Shawn Michaels

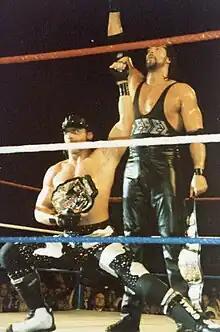
Diesel acted as Michaels's on-air bodyguard and tag team partner for two championship reigns.

At WrestleMania VIII on April 5, 1992, Michaels defeated Tito Santana in his first pay-per-view singles match after both men had simultaneously eliminated each other from that year's Royal Rumble. Michaels subsequently became a contender to the promotion's singles titles and failed to win the WWF Championship from champion Randy Savage in his first opportunity to compete for that title at British event UK Rampage, held on April 19 at the Sheffield Arena and broadcast on Sky Movies Plus (the match later aired in the US on the edition of June 15 of "Prime Time Wrestling"). Michaels was also unable to win the Intercontinental Championship from Bret Hart in the WWF's first ladder match at a "Wrestling Challenge" taping on July 21, which was subsequently made available on multiple Coliseum/WWE Home Video releases. However, he won the title from The British Bulldog on "Saturday Night's Main Event XXXI", which aired on November 14. He faced Hart for the WWF Championship at Survivor Series on November 25, but lost the match. Originally the secondary main event, Michaels and Hart became the primary main event after The Ultimate Warrior was unable to compete and was replaced by Mr. Perfect (Curt Hennig) in the tag team match that involved Randy Savage against the team of Ric Flair and Razor Ramon. During this time, Michaels and Sherri split and he engaged himself in a feud with former tag team partner Marty Jannetty. Michaels lost the Intercontinental Championship to Jannetty on the May 17, 1993, episode of "Raw", but regained it on June 6 with the help of his debuting "bodyguard" (and off-air friend) Diesel.